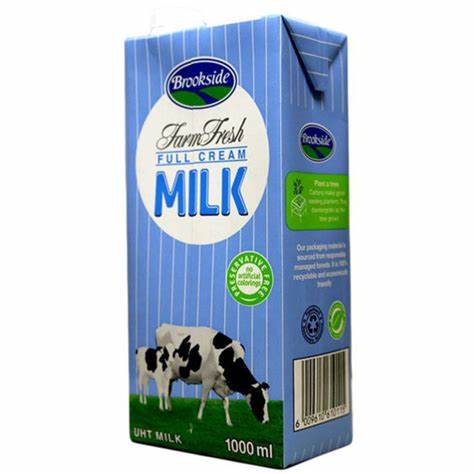
Label: cardboard